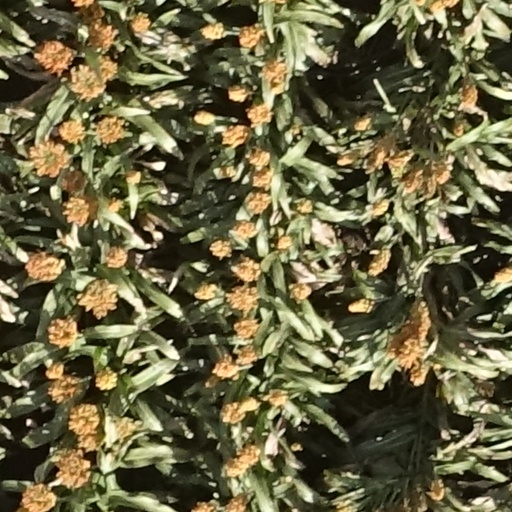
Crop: sorghum